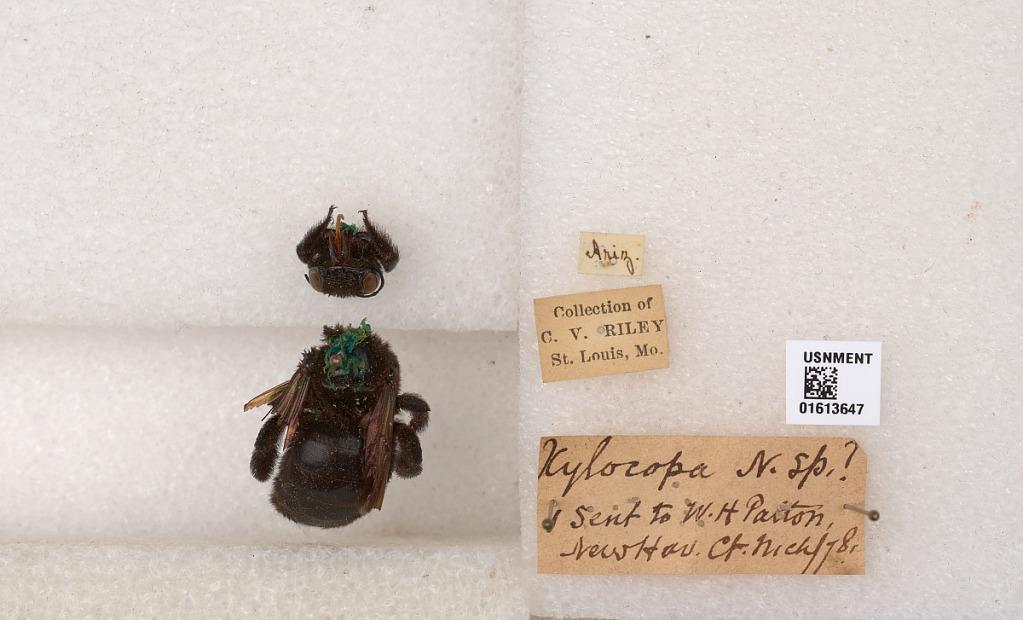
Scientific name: Xylocopa (Neoxylocopa) varipuncta Patton
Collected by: C. Riley
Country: Arizona
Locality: Arizona